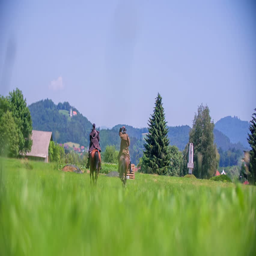
people riding horses on a beautiful landscape on the nice countryside which is still natural